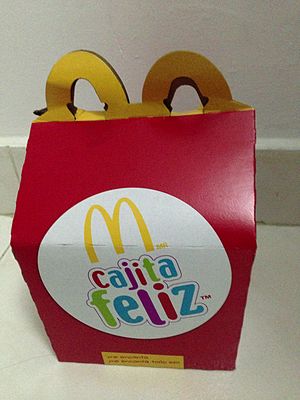
Happy Meal
En boks indeholdende et Happy Meal fra McDonald's i Latinamerika
Happy Meal er en børnemenu som man kan købe hos McDonald's. Den består af en burger eller 4 stykker Chicken McNuggets. Derudover skal man vælge mellem pommes fritter eller gulerødder, og et stykke drikkevare. Så følger der også et stykke legetøj med i menuen.